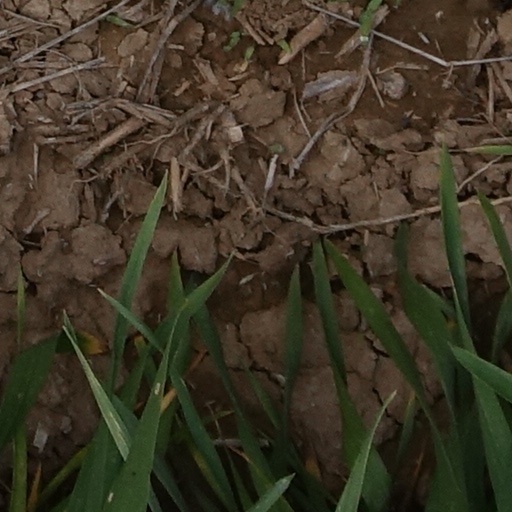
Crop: wheat